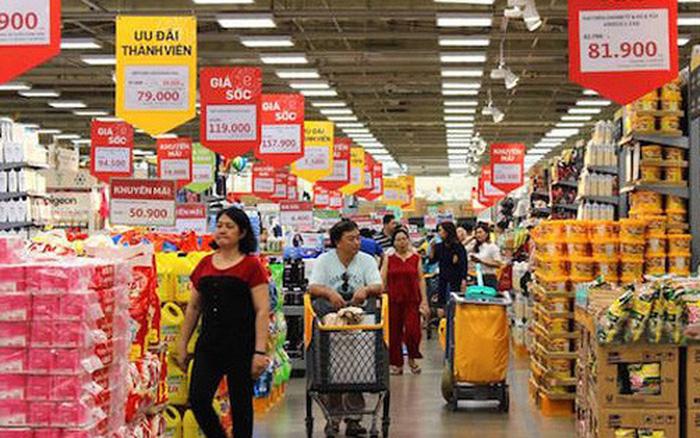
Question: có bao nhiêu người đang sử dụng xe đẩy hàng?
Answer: có một người đang sử dụng xe đẩy hàng